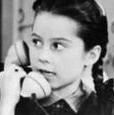
Age: 7